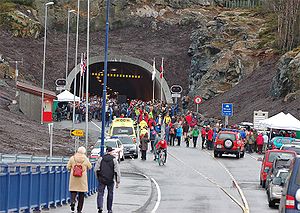
Eiksundsambandet
Åbningsceremoni 23 februar 2008
Eiksundsambandet er et tunnel- og broprojekt på Sunnmøre Møre og Romsdal fylke i Norge. Projektet består af Eiksundbroen, Eiksundtunnelen, Helgehorntunnelen og Morkaåstunnelen, samt 4,9 km ny vej. Derudover kommer udbedring af fylkesvei 47 på 4,3 km. Til sammen har vejprojektet en længde på 14.880 meter. Sambandet blev åbnet 23. februar 2008, og er en del af riksvei 653.